Question: Please indicate a possible affordance area of jump_skis that can be used for standing on
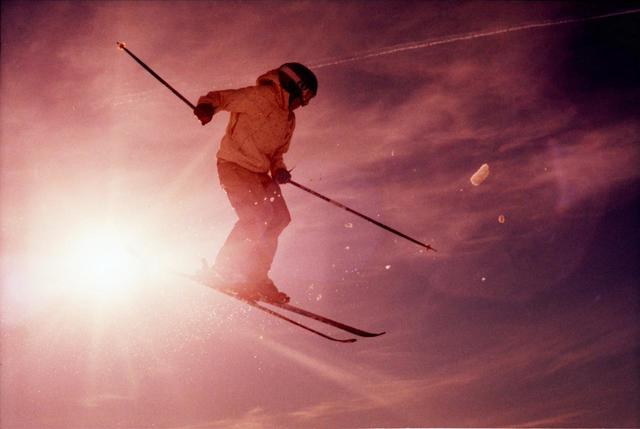
Answer: [158, 257.5, 398, 354.5]